Charles Morris (poet)

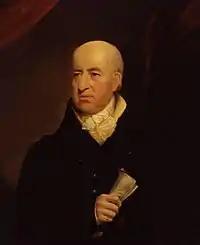
Charles Morris, by James Lonsdale (died 1839), given to the National Portrait Gallery, London

He was possibly born near Cork, Ireland, the son of Captain Thomas Morris, whose family was of Welsh extraction. Thomas Morris had served in the 17th Foot regiment, as had his father (who commanded it under the Duke of Marlborough during the War of the Spanish Succession). Morris senior is generally credited as being the author of the song, "Kitty Crowder". In 1764 Charles Morris gained an ensigncy in the regiment and was later promoted to captain whilst serving in America. After he returned to Ireland, he transferred to the Royal Irish Dragoons and His Majesty's Life Guards as he wanted to live in London.